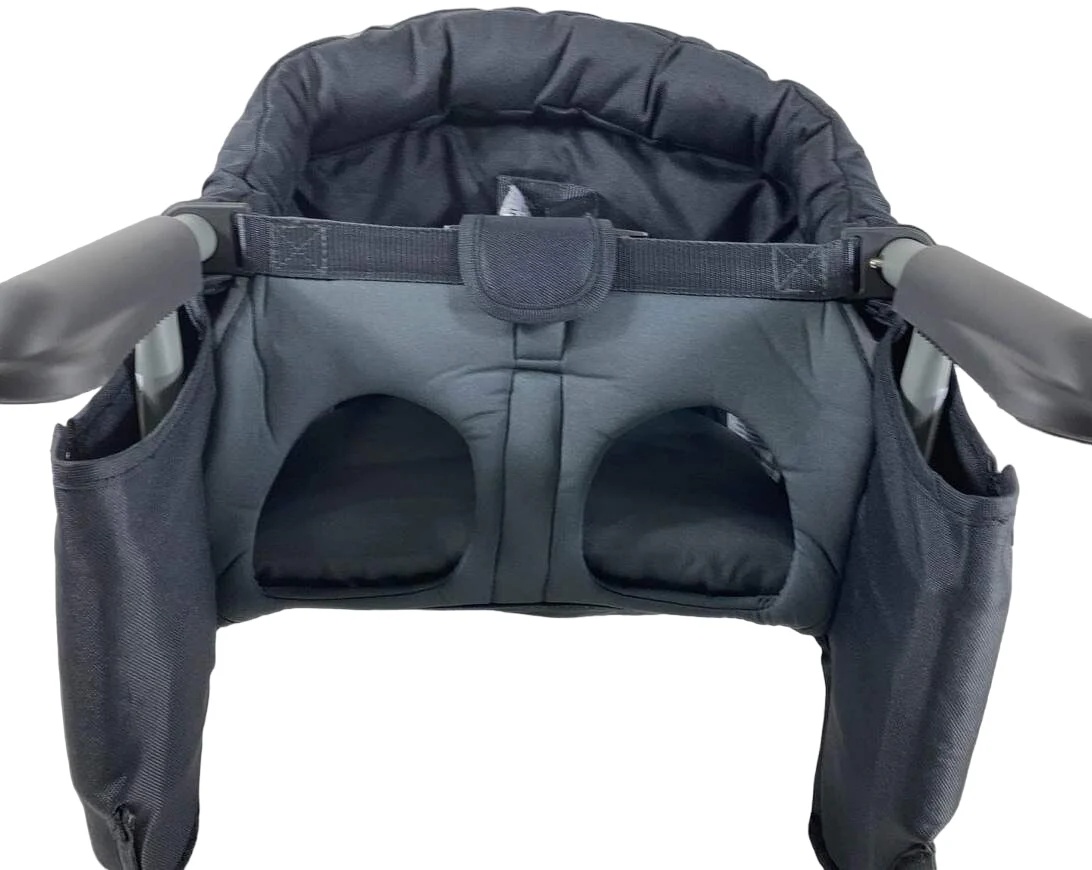
Inglesina Fast Table Chair, Black (Open Box)
Condition: Open Box 'Awesome solution for travel, counter seating, tight spaces, or day-to-day eating without the bulk of a high chair. Hooks securely to most table types.' Sustainability Impact Make a difference. Keep good gear going round. Reusing an item rather than buying it new can reduce its carbon footprint by up to 82% Over 21% of municipal waste in the United States is comprised of common baby and kid gear materials. Shopping Open Box helps combat the 5 billion+ pounds of goods that end up in landfills a year from returns.
Category: Furniture > Baby & Toddler Furniture > High Chairs & Booster Seats > Hook-On Seats